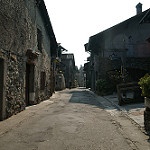
Scene: Outdoor